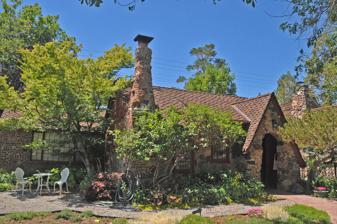
Building: W.E. Barnard House
Country: United States of America
Year built: 1930
Historic house in Nevada, United States United States historic place W.E. Barnard House U.S. National Register of Historic Places Show map of Nevada Show map of the United States Location 950 Joaquin Miller Dr., Reno, Nevada Coordinates 39°30′47″N 119°49′9″W / 39.51306°N 119.81917°W / 39.51306; -119.81917 Area less than one acre Built 1930 Built by Barnard, W.E. Architectural style Tudor Revival NRHP reference No. 02000874 Added to NRHP August 22, 2002 The W.E. Barnard House , at 950 Joaquin Miller Dr. in Reno, Nevada , United States, was built in 1930.  It includes Tudor Revival architecture, and, within that, is best described as a Cotswold Cottage style small house.  Its two most dominant architectural features are a beehive chimney and a "high-pitched, gabled entry with a characteristic Tudor arch". It was listed on the National Register of Historic Places in 2002; the listing included two contributing buildings . It was deemed significant "for its role in Reno's community planning and development history", having to do with its association with developer William Everett Barnard, and also "as an excellent local example of the Tudor/ English Country Cottage style of architecture, within the broader category of Period Revival." References